Transition metal pyridine complexes

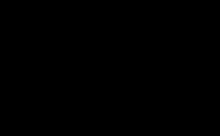
"trans"-[MCl(pyridine)] is a common type of transition metal pyridine complex.

Owing to the relatively wide C-N-C angle, the 2,6-hydrogen atoms interfere with the formation of [M(py)] complexes. A few octahedral homoleptic pyridine complexes are known. These complex cations are found in the salts [Ru(py)]Fe(CO) and [Ru(py)](BF). Some compounds with the stoichiometry M(py)(ClO) have been reformulated as [M(py)(ClO)](py)